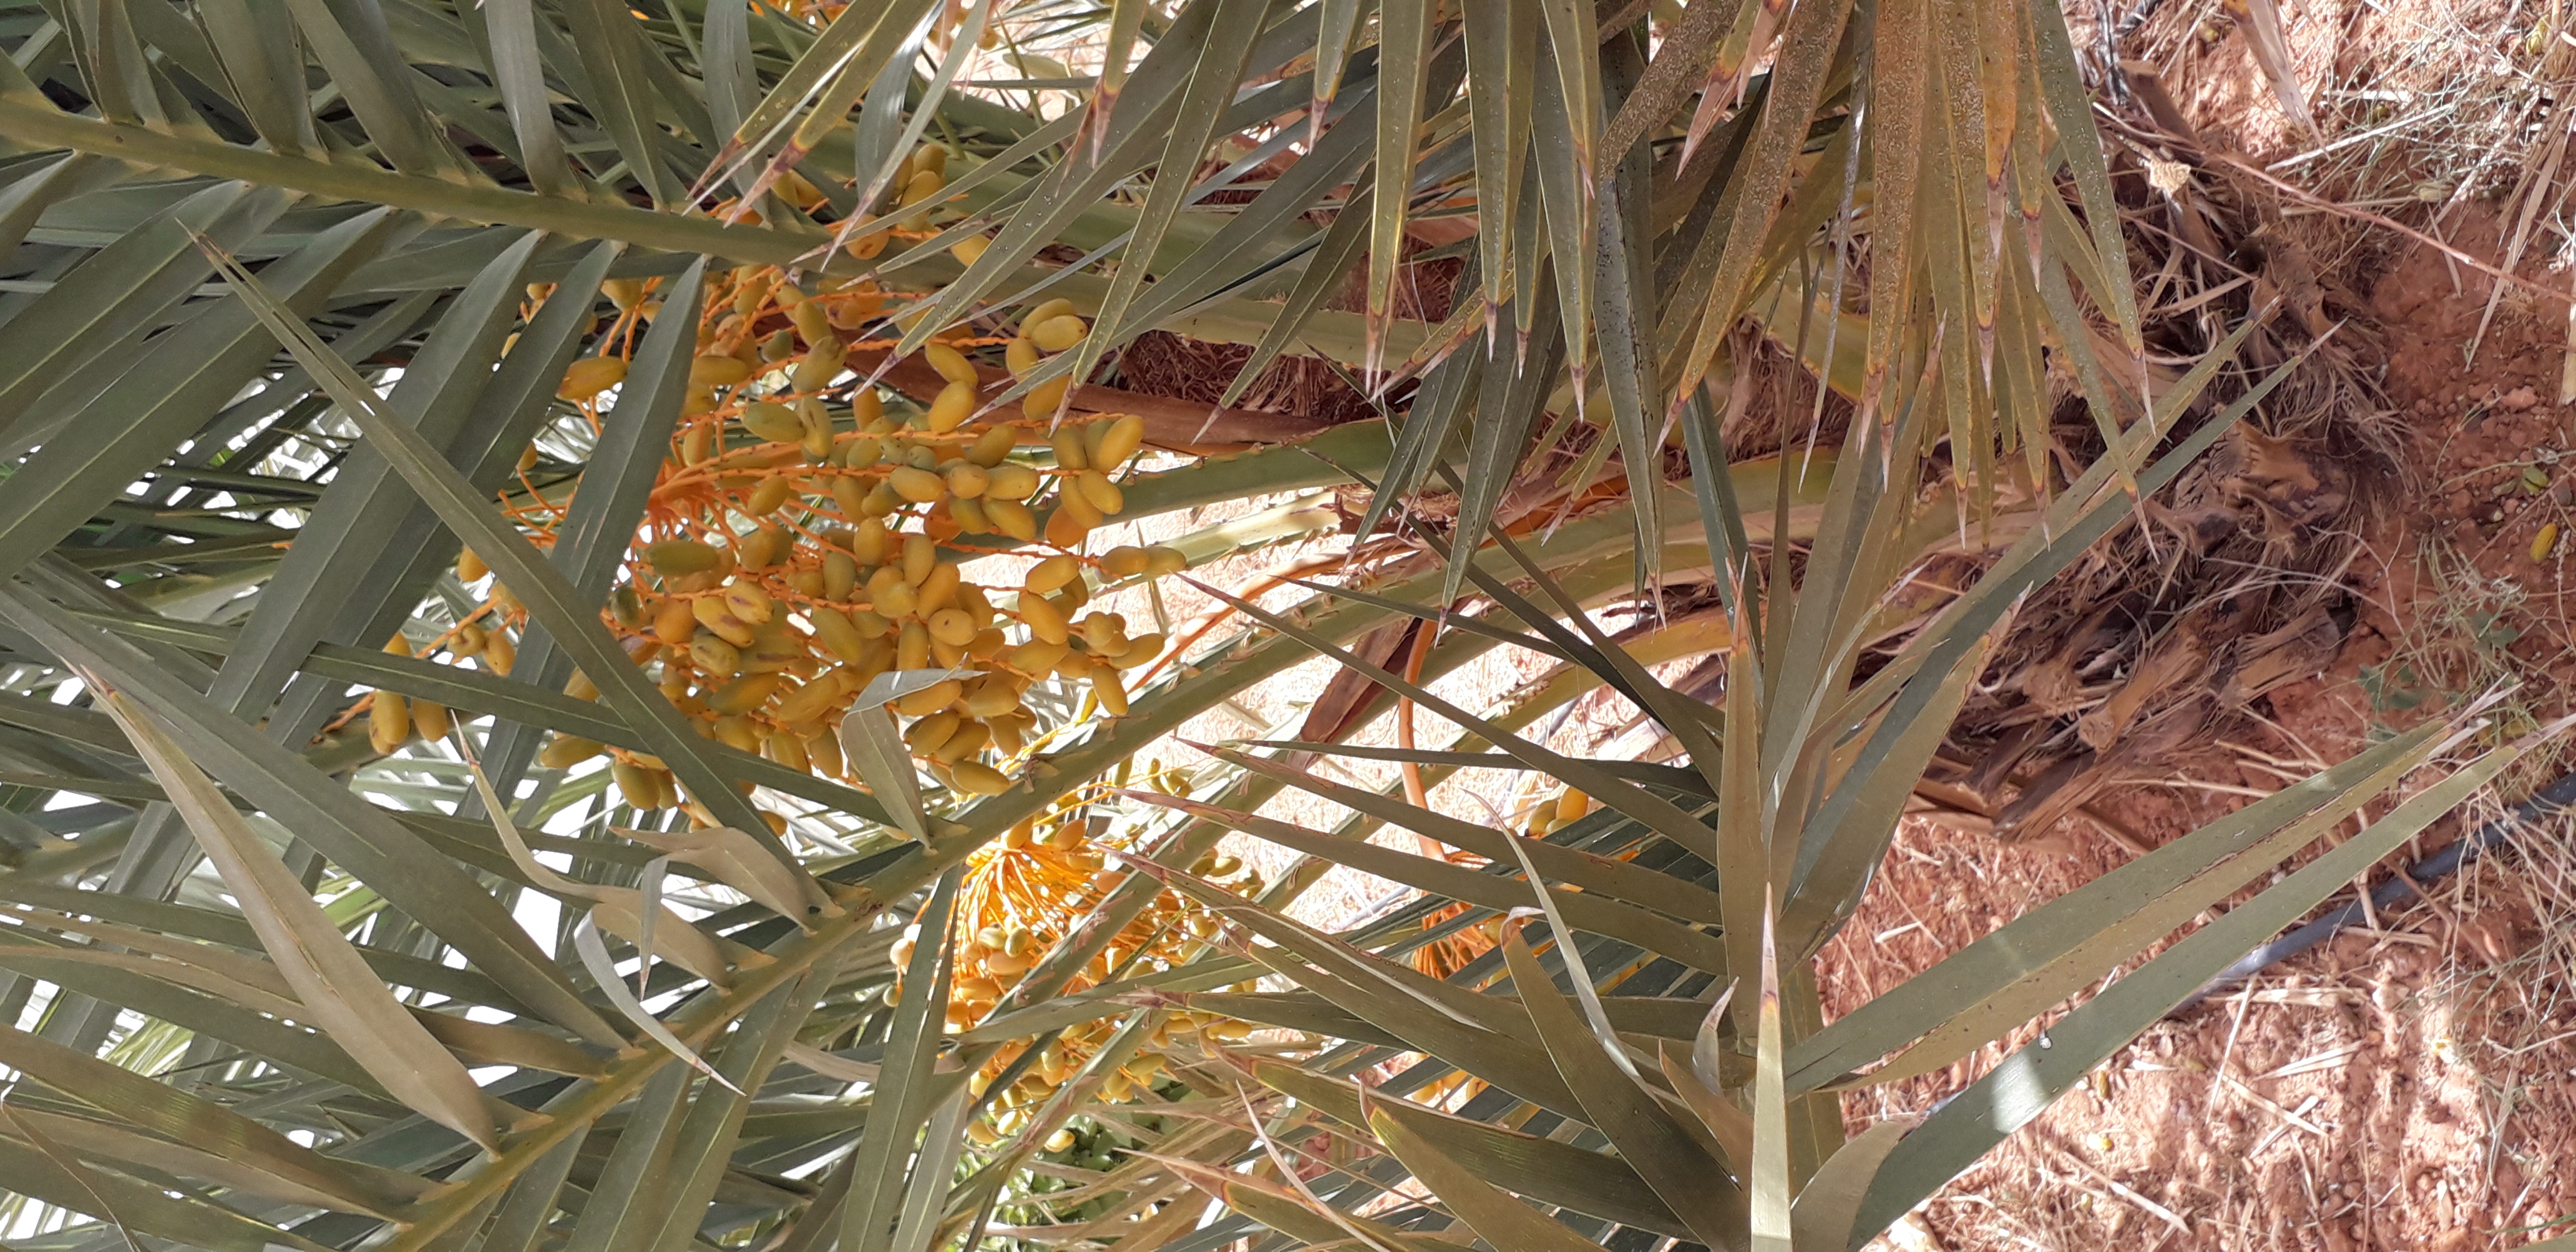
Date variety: kholt